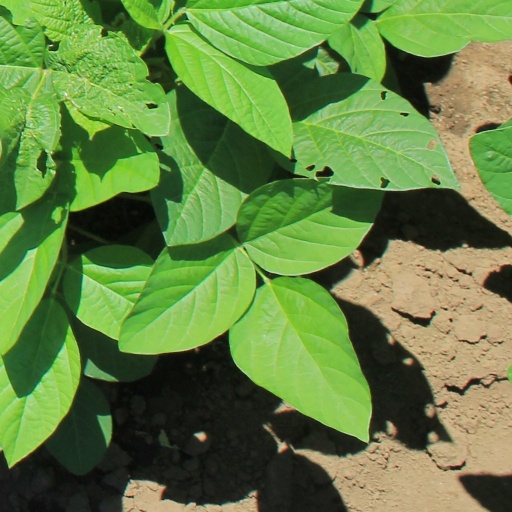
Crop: soybean